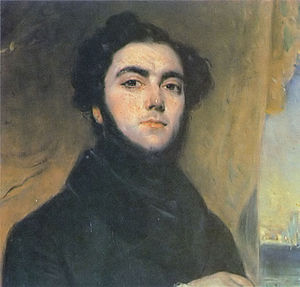
Eugène Sue
Eugène Sue
Joseph Marie Eugène Sue var en fransk forfatter.